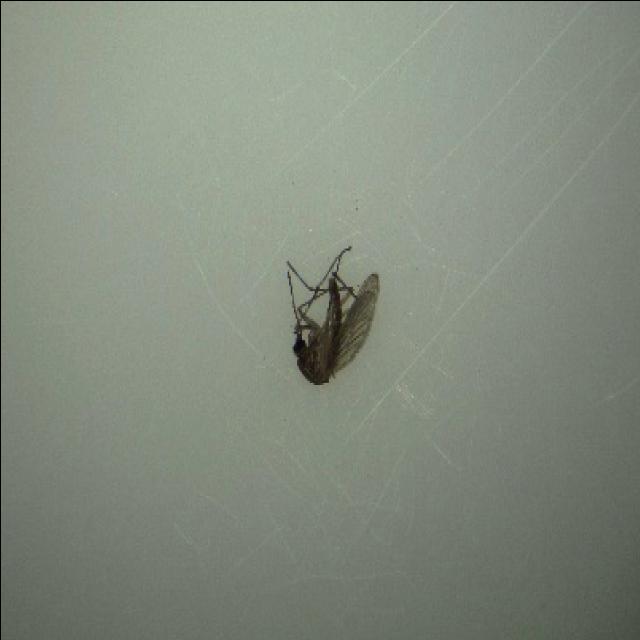
Species: culex_tritaeniorhynchus